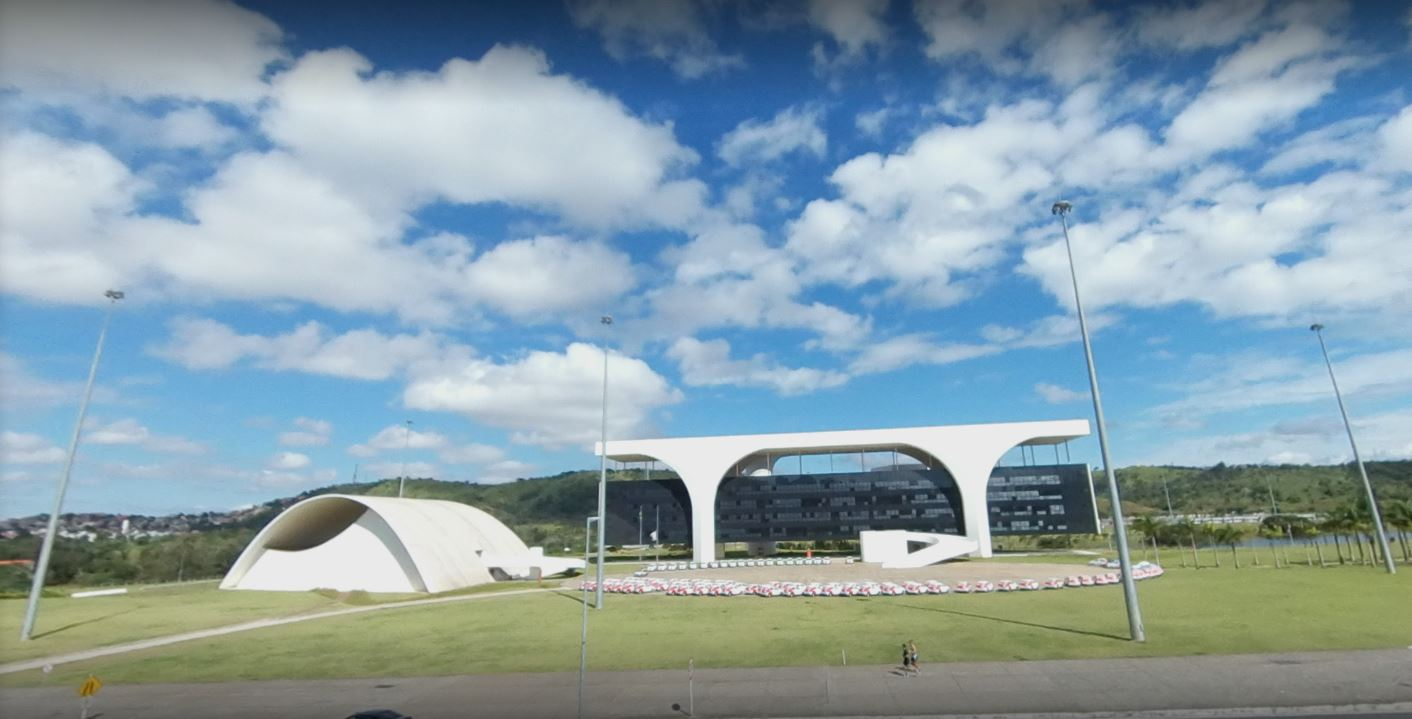
Fire: no
Smoke: no